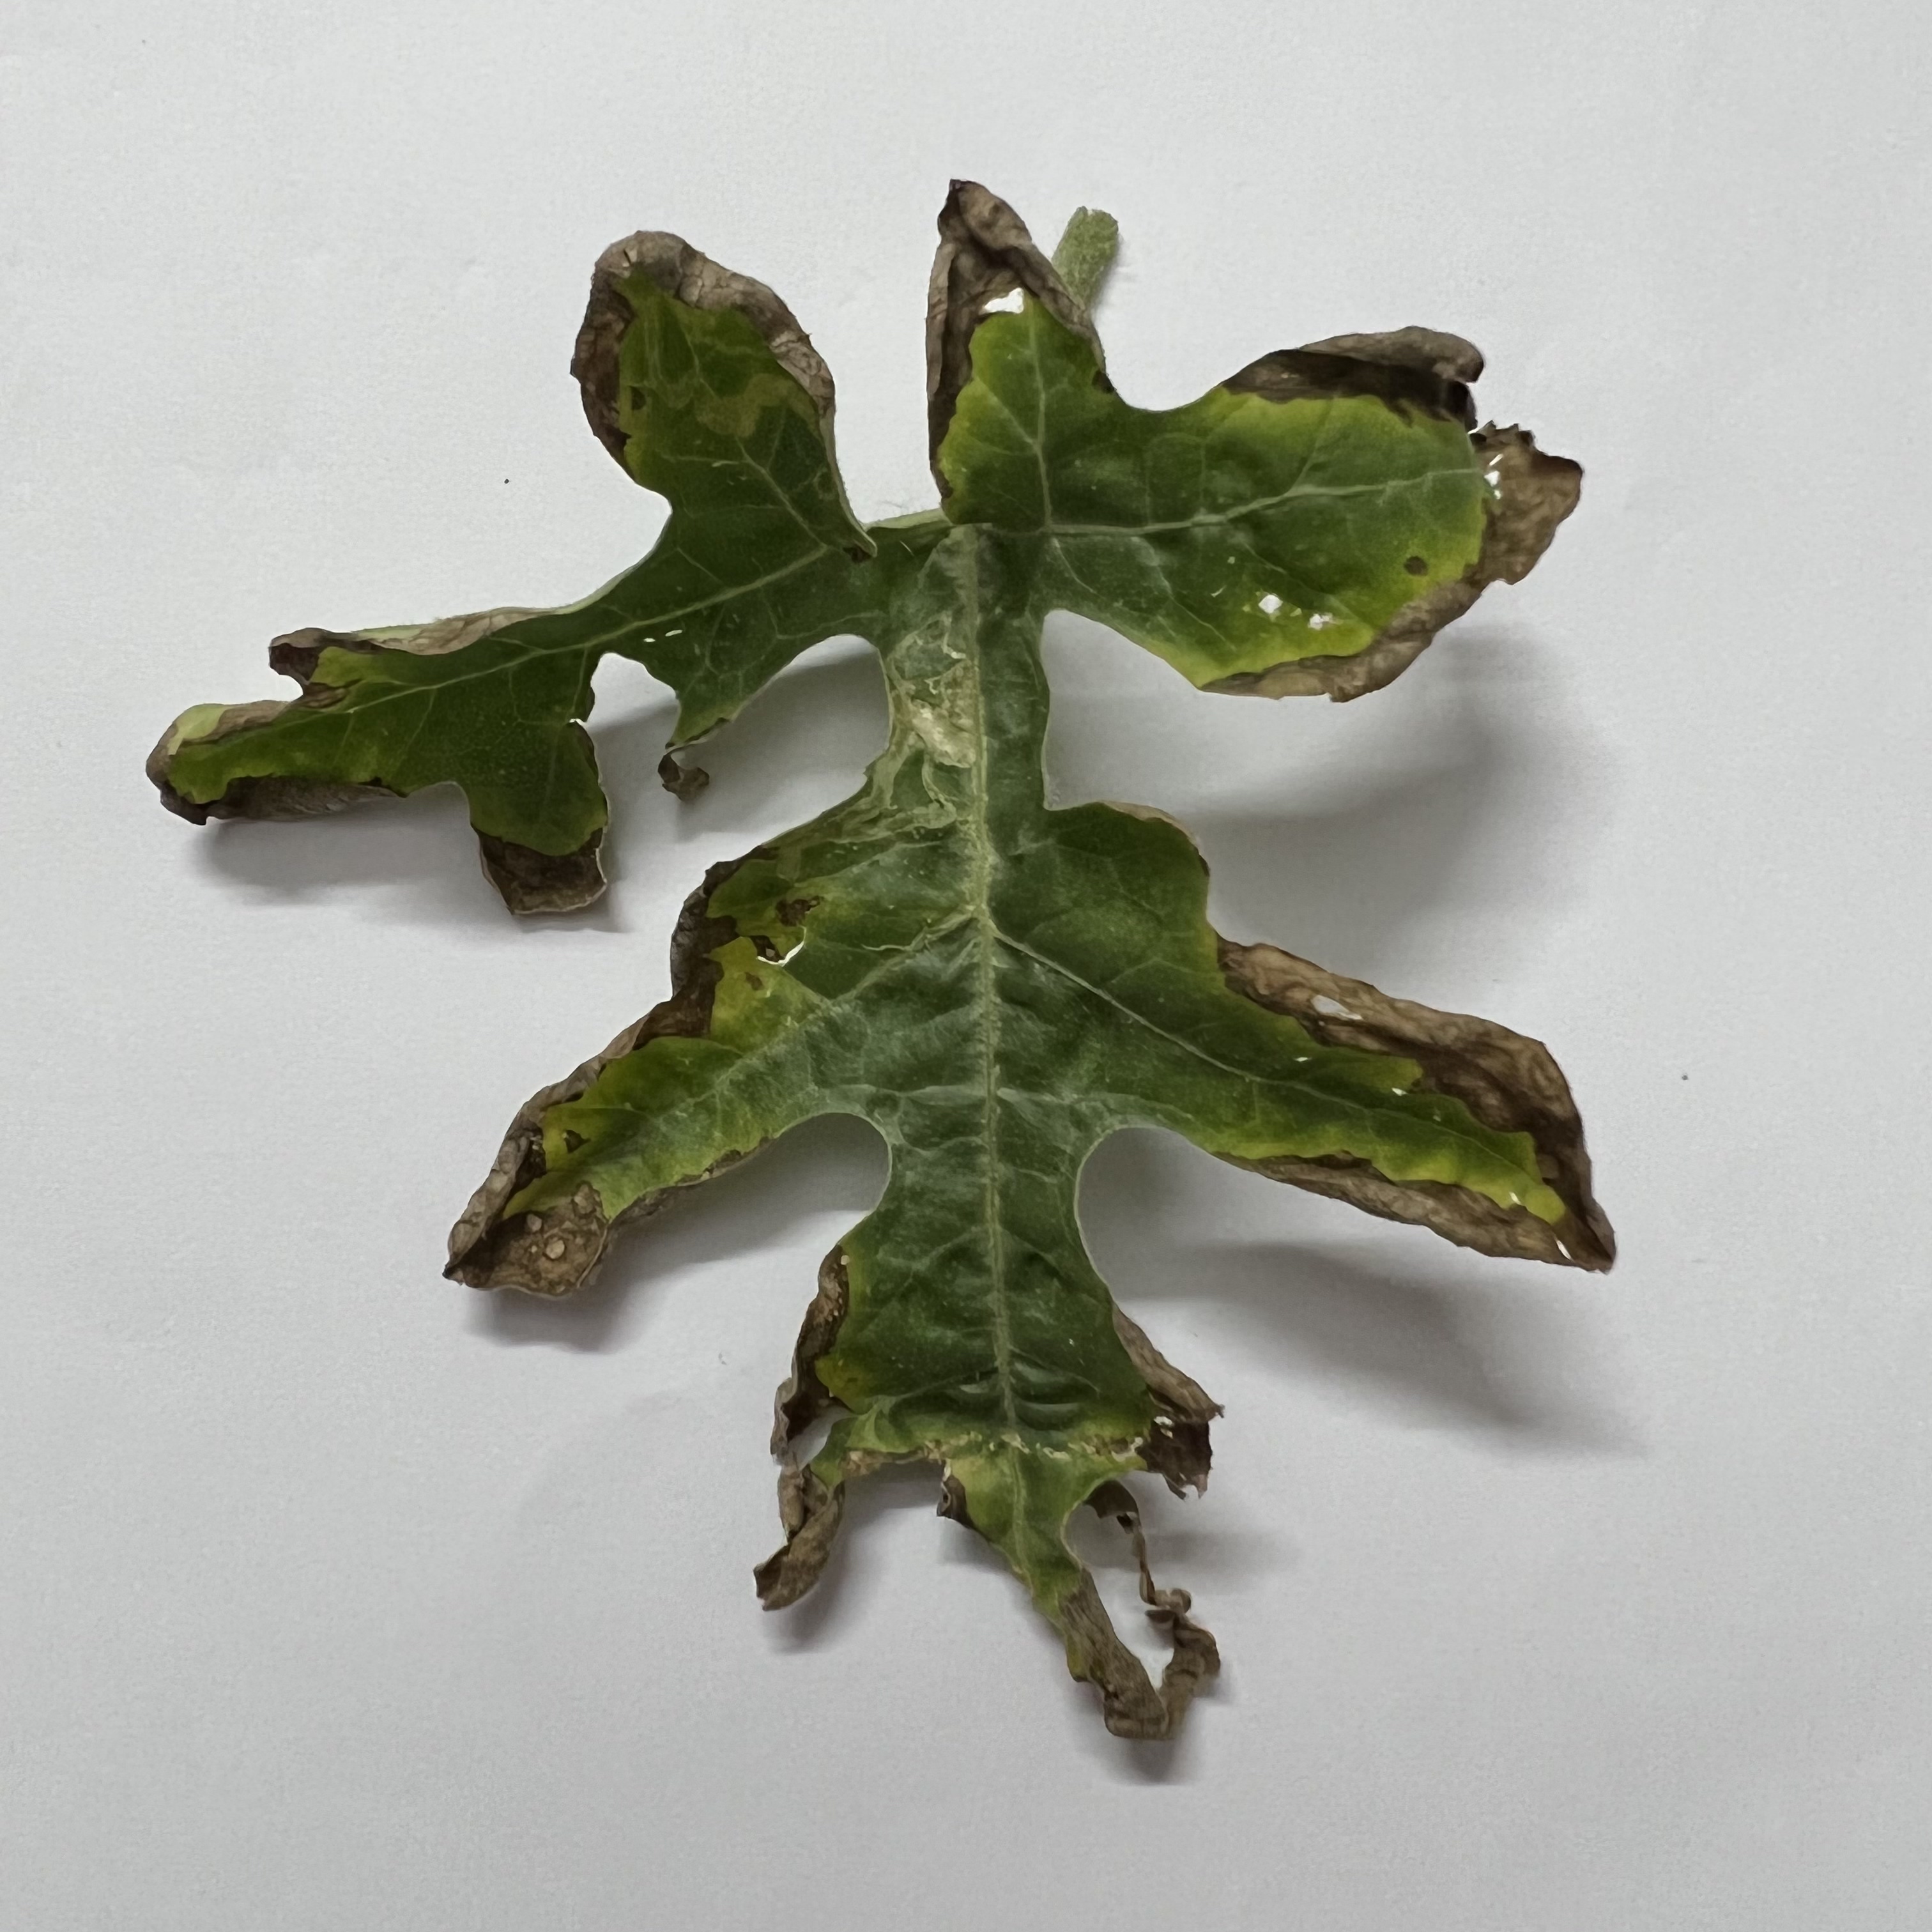
Label: Downy_Mildew